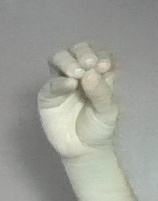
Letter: ha